Bette Davis

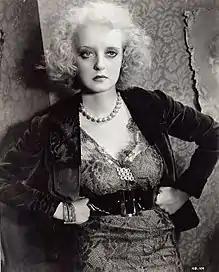
Davis in "Of Human Bondage" (1934)

After more than 20 film roles, she had her critical breakthrough playing the role of the vicious and slatternly Mildred Rogers in the RKO Radio production of "Of Human Bondage" (1934), a film adaptation of W. Somerset Maugham's novel. It earned Davis her first major critical acclaim, although, contentiously, she was not among the three nominees for the Academy Award for Best Actress that year. Many actresses feared playing unsympathetic characters, and several had refused the role, but Davis viewed it as an opportunity to show the range of her acting skills. Her co-star, Leslie Howard, was initially dismissive of her, but as filming progressed, his attitude changed, and he subsequently spoke highly of her abilities.